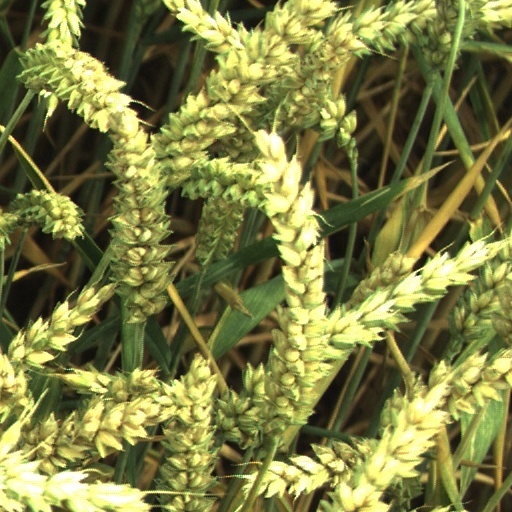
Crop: wheat